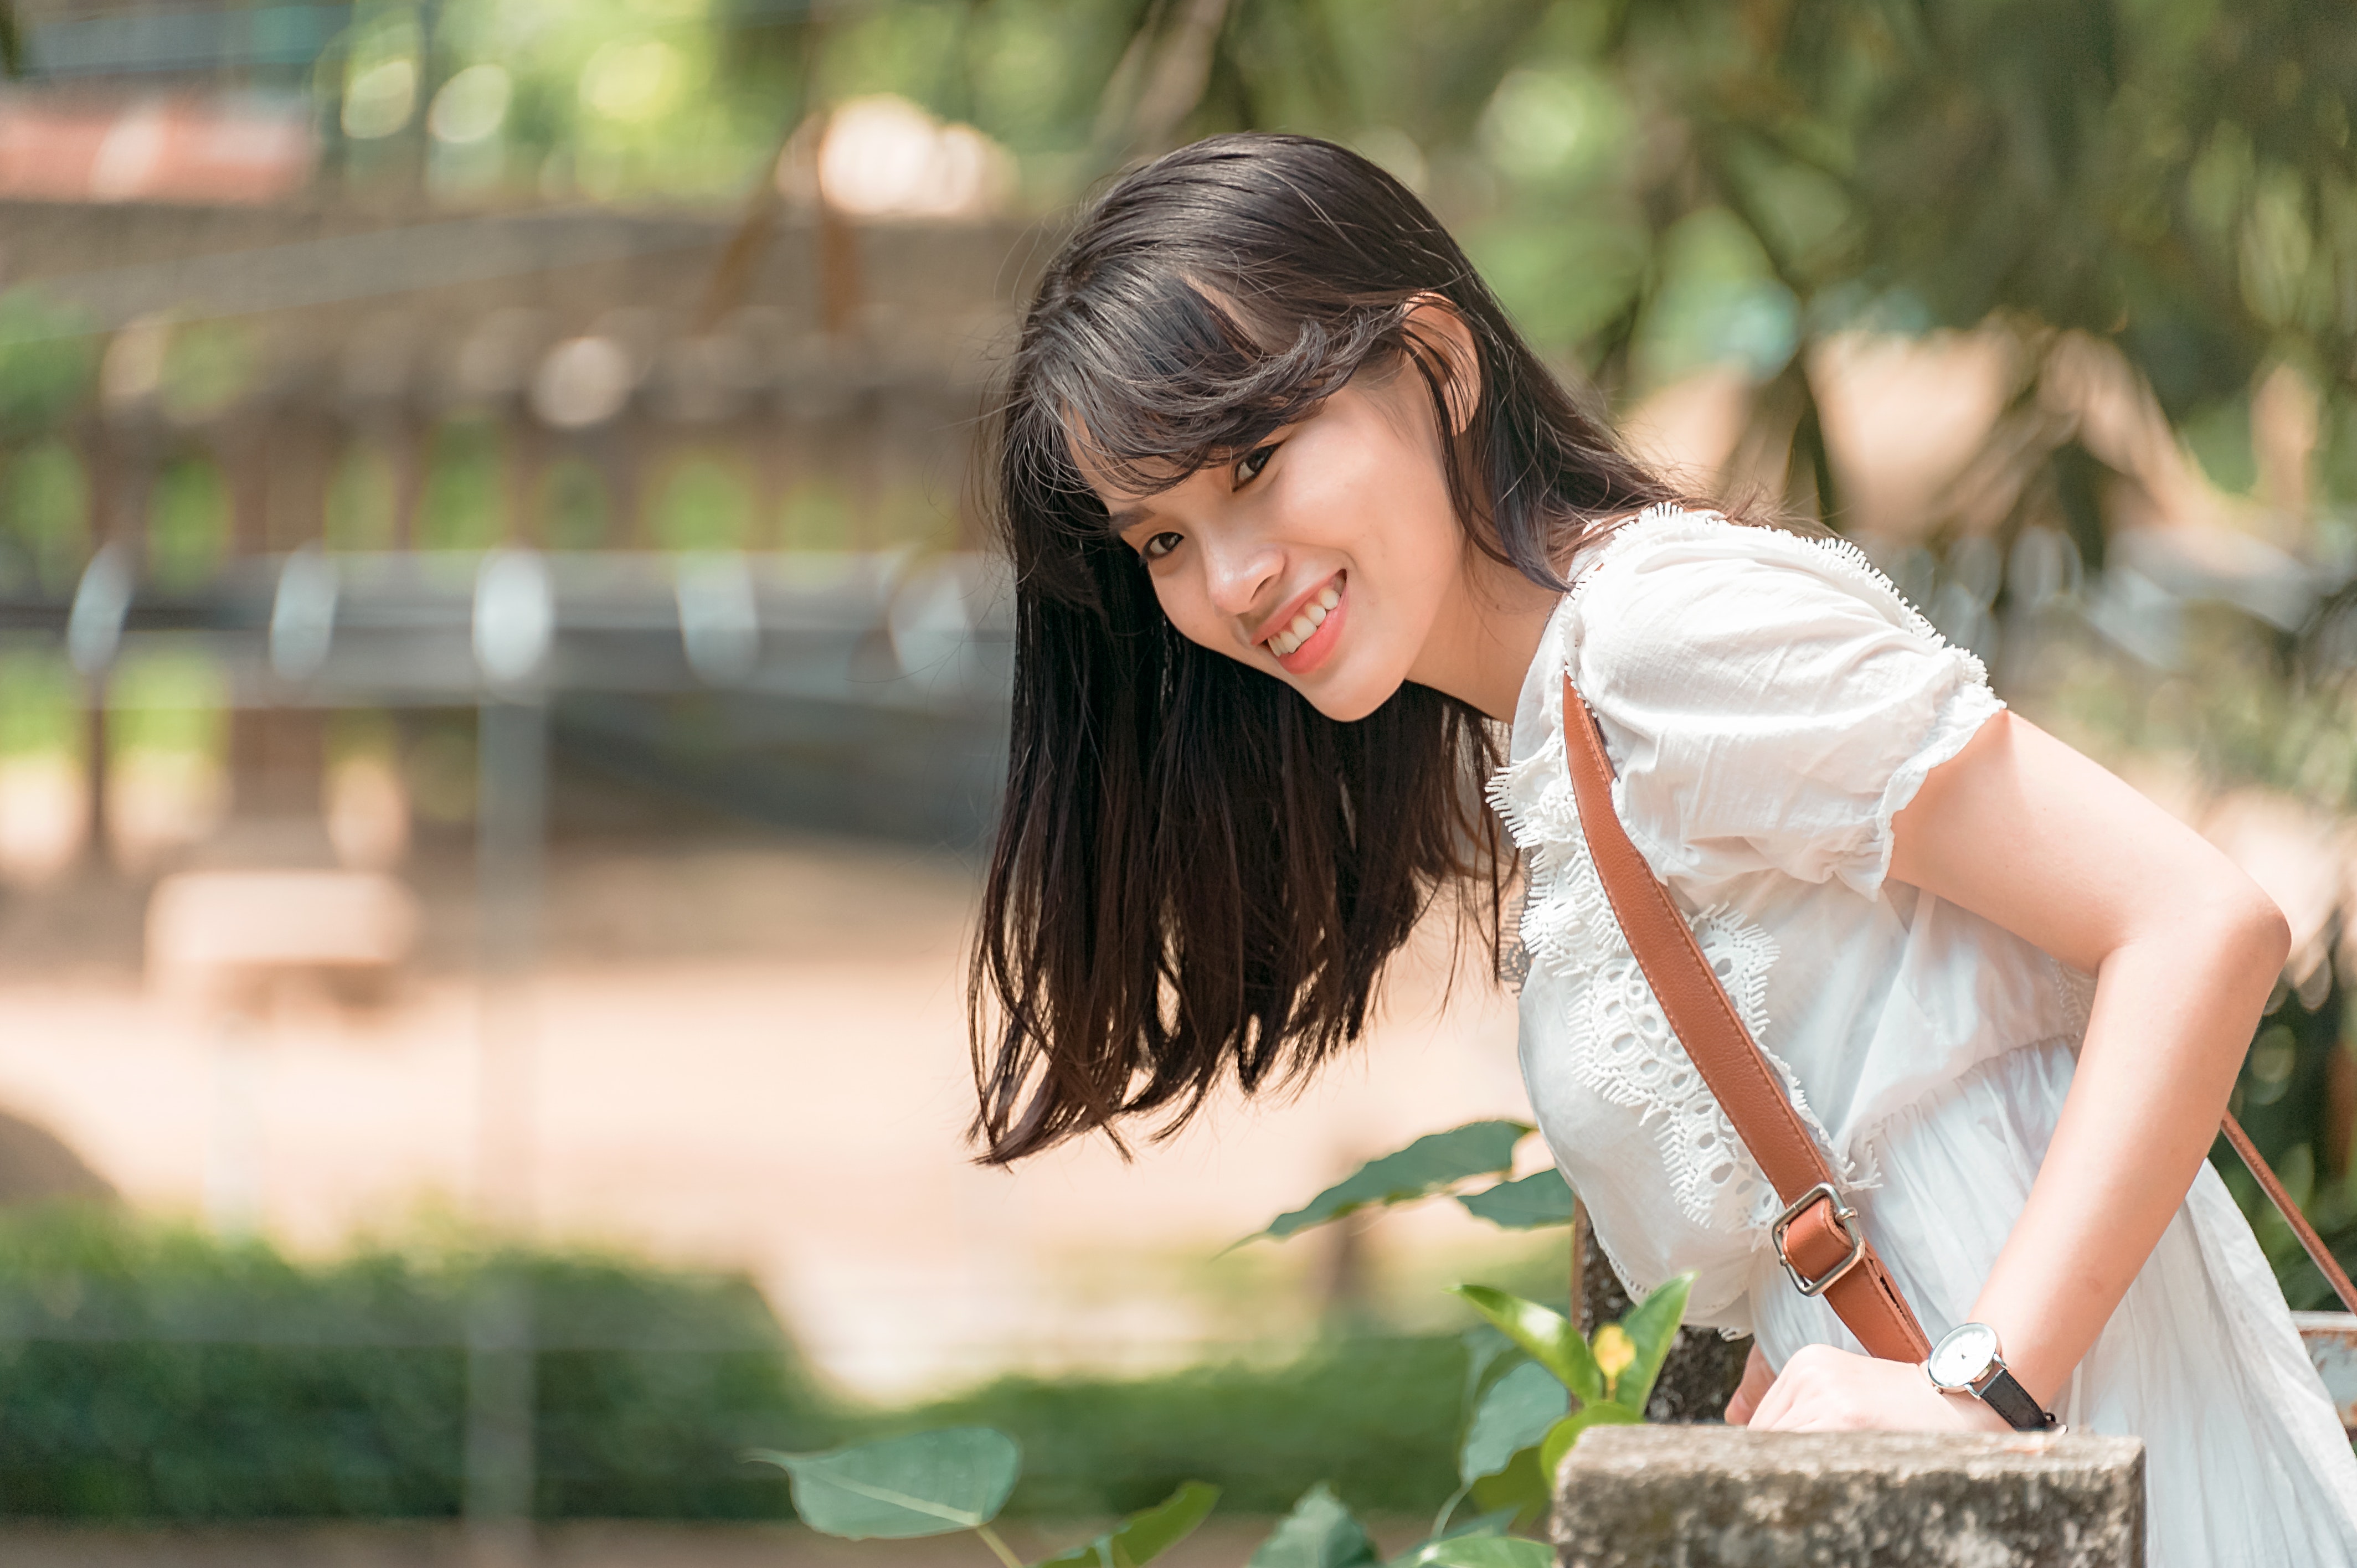
People in nature, beauty, hairstyle, water, long hair, photography, photo shoot, grass, tree, black hair, sitting, brown hair, happy, leisure, smile, portrait photography